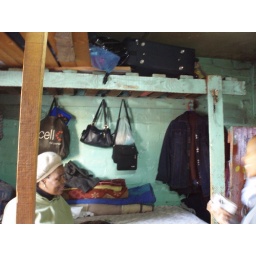
Shared bedroom in migrant apartment building